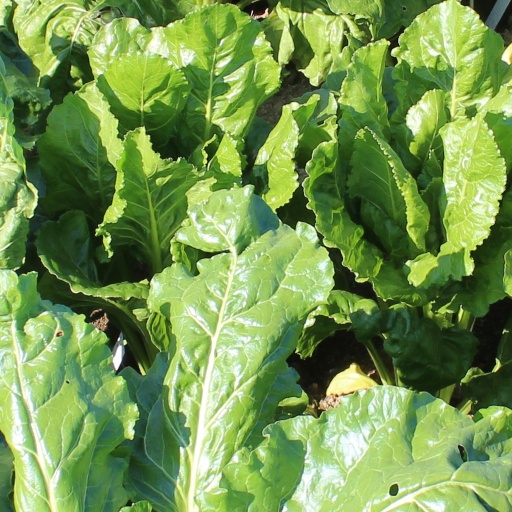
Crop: sugar beet